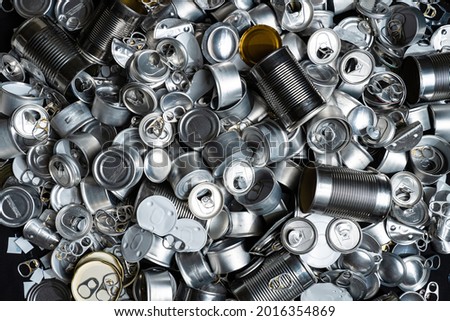
Label: metal